Three Saints Church (Shaki)

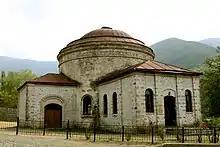

Nukha Three Saints Church, Nukha Holy Church or Round Temple is a former Russian Orthodox church building located in Shaki, Azerbaijan near Khan's Palace, named after the Cappadocian Fathers.